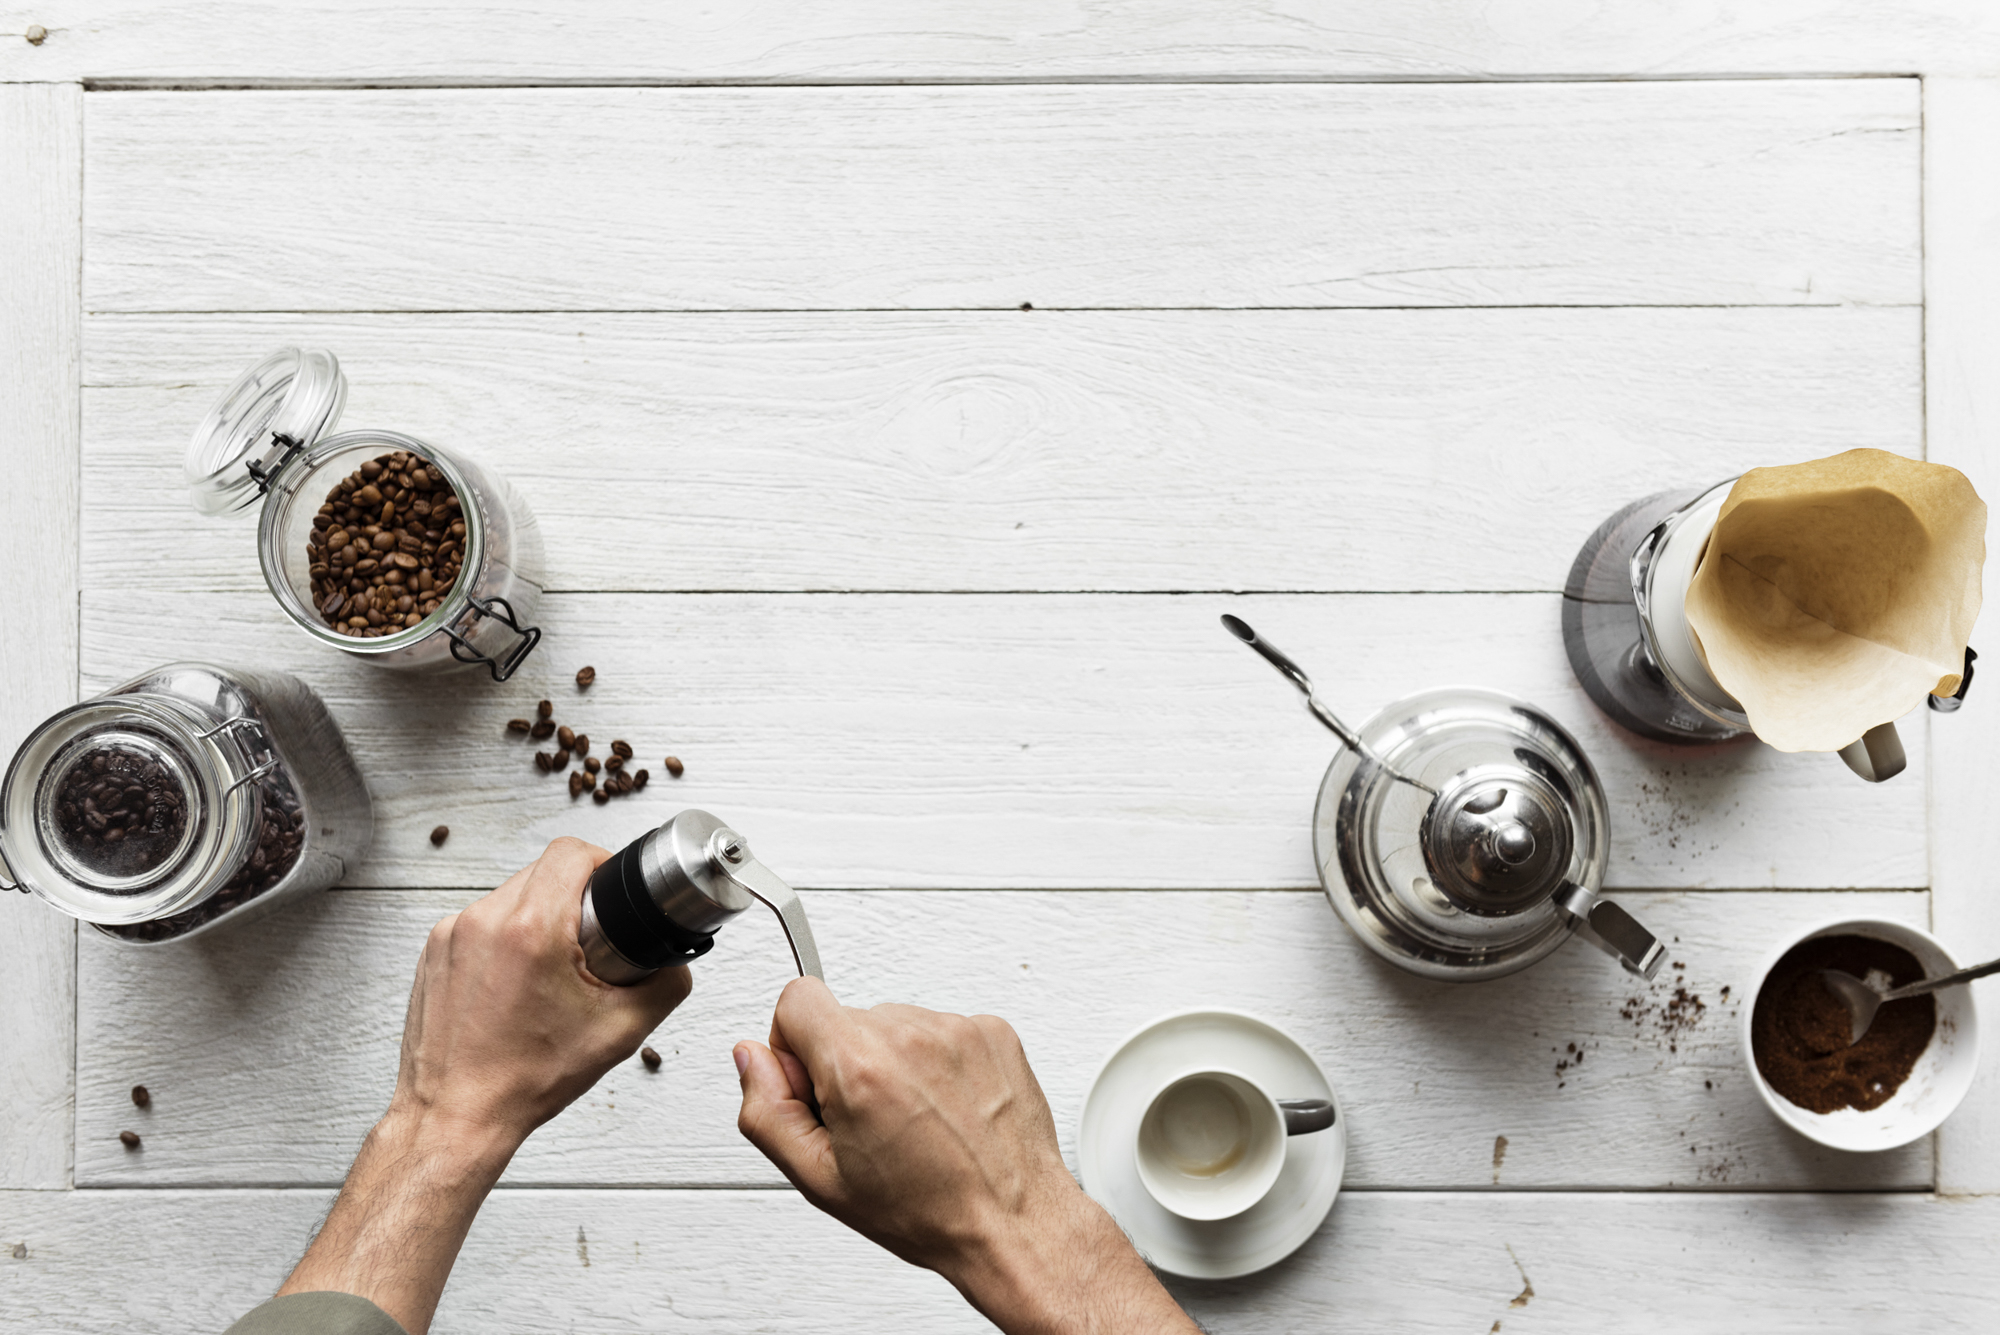
aerial, background, barista, beans, beverage, break, brew, brewing, business, cafe, caffeine, career, classic, coffee, coffee beans, culture, cup, drink, drip, drip coffee, enjoying, flat lay, flatlay, fresh, grinder, hand, hipster, hobby, home, house, interest, jars, kettle, lifestyle, making, mania, morning, mug, name, passion, pastime, person, preparation, prepare, professional, refreshing, relaxation, roast, startup, vintage, wooden table, product design, coffee cup